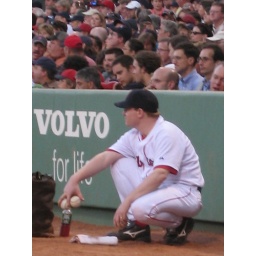
the bat boy holding 3 balls in one hand